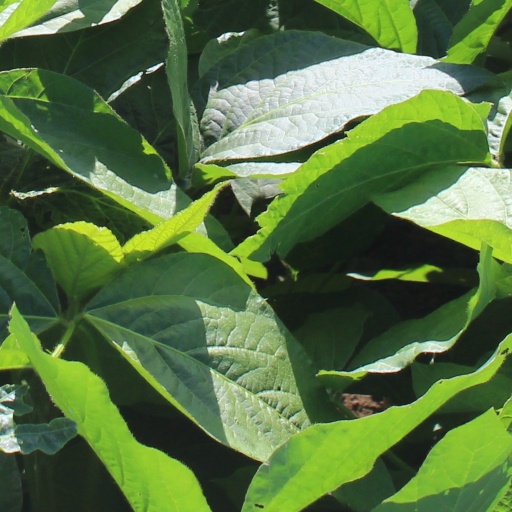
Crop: soybean